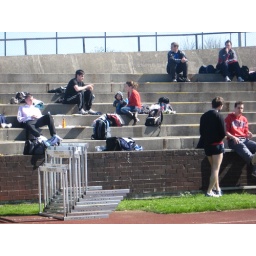
Believe it, a clear blue sky in Scotland